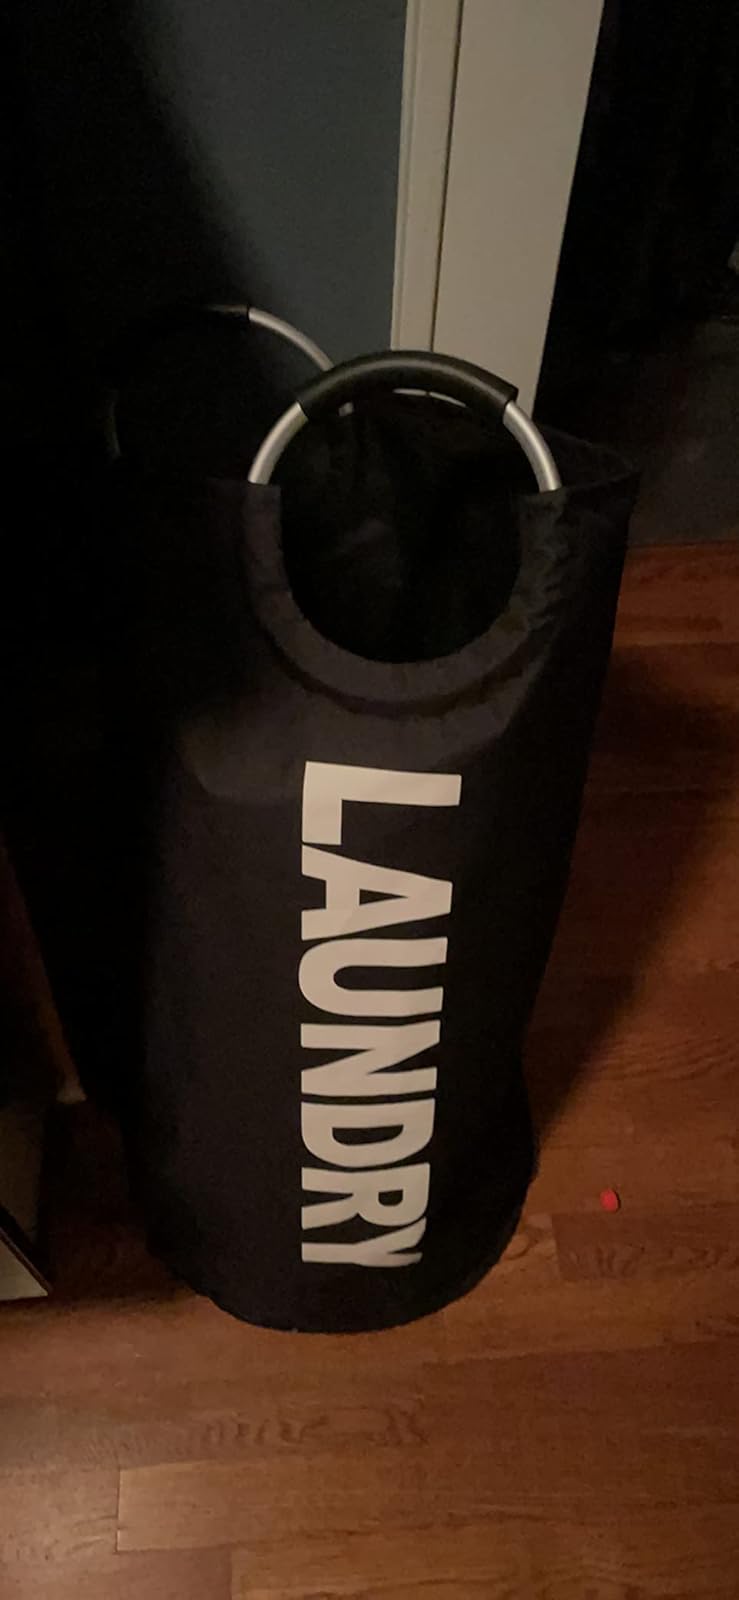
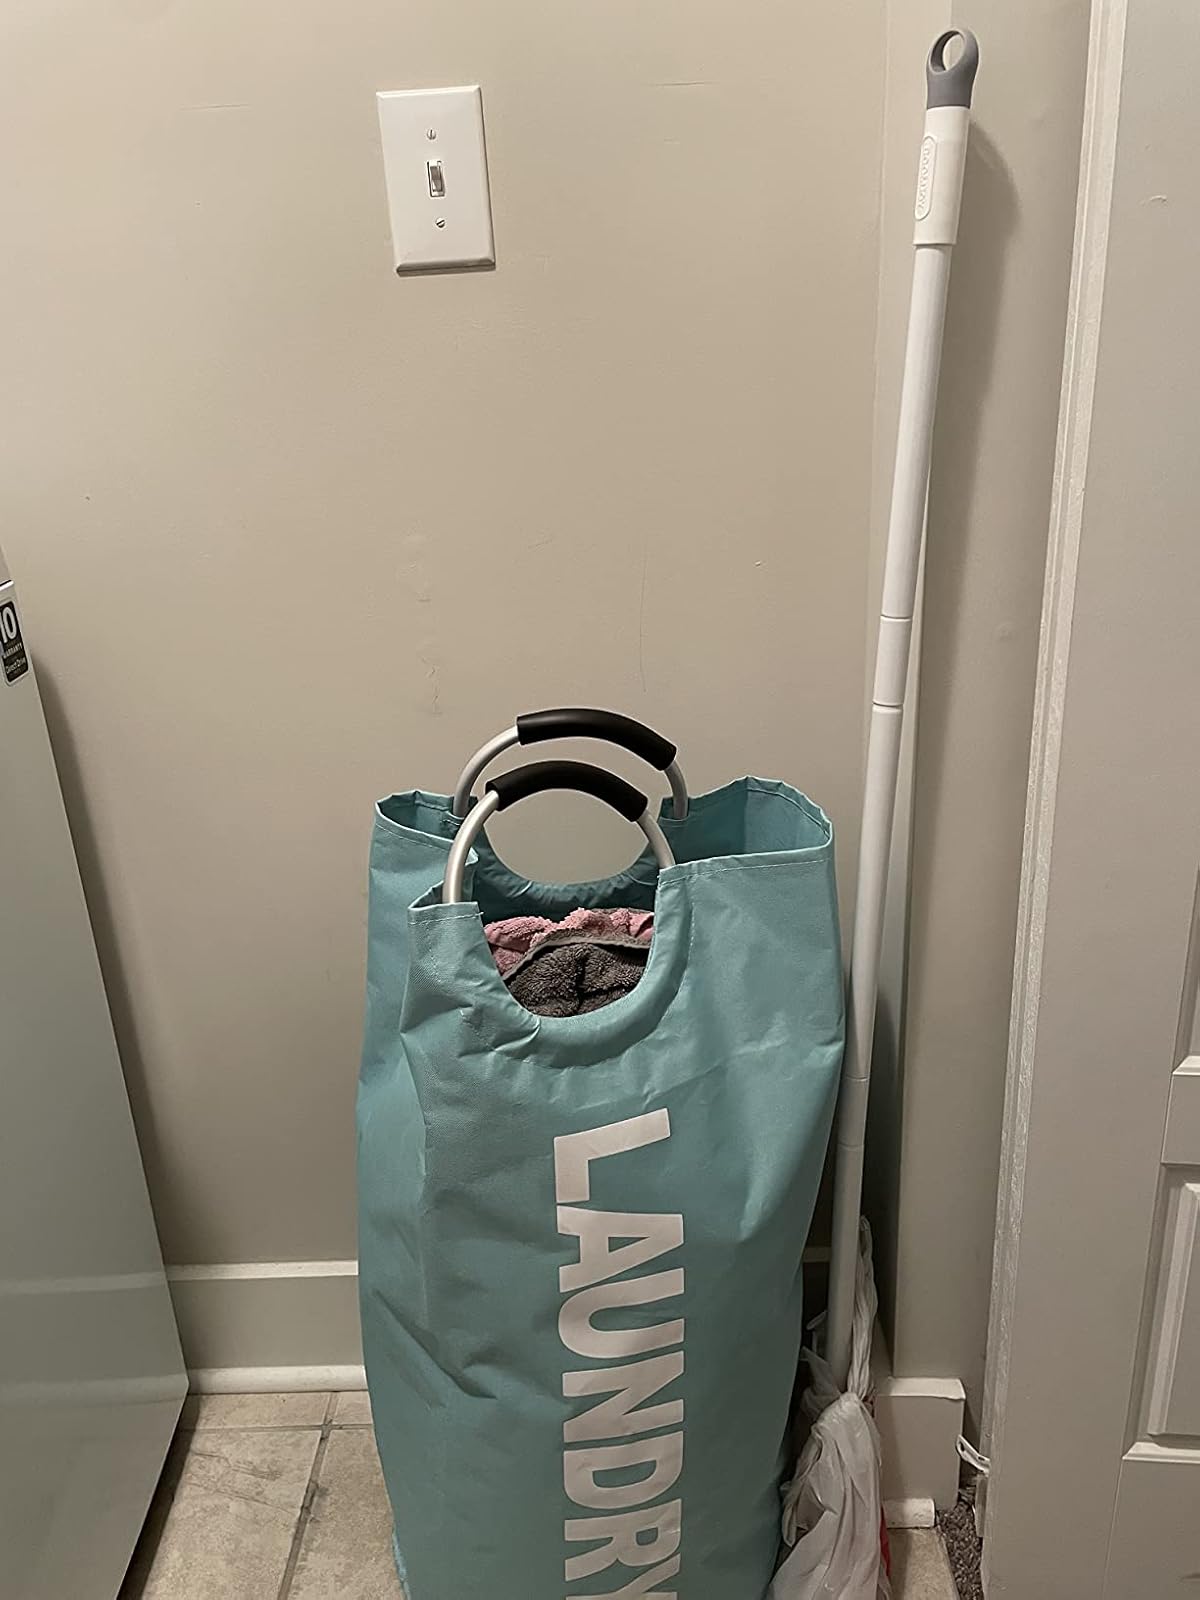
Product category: items_hamper
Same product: no